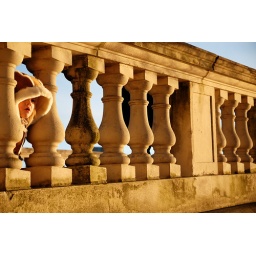
Little Girl Charles river bridge near harvard